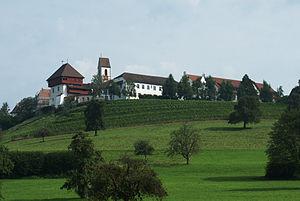
Cette liste présente les biens culturels d'importance nationale dans le canton de Lucerne. Cette liste correspond à l'édition 2009 de l'Inventaire Suisse des biens culturels d'importance nationale pour le canton de Lucerne. Il est trié par commune et inclus : 83 bâtiments séparés, 27 collections, 7 sites archéologiques et 6 cas particuliers.